P. G. Wodehouse

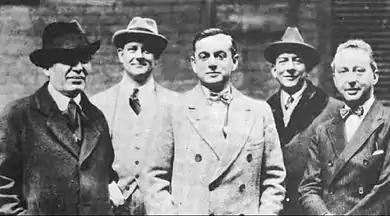
Morris Gest, Wodehouse, Guy Bolton, F. Ray Comstock and Jerome Kern, c. 1917

Wodehouse's early period as a writer came to an end in 1908 with the serialisation of "The Lost Lambs", published the following year in book form as the second half of the novel "Mike". The work begins as a conventional school story, but Wodehouse introduces a new and strikingly original character, Psmith, whose creation both Evelyn Waugh and George Orwell regarded as a watershed in Wodehouse's development. Wodehouse said that he based Psmith on the hotelier and impresario Rupert D'Oyly Carte—"the only thing in my literary career which was handed to me on a silver plate with watercress around it". Wodehouse wrote in the 1970s that a cousin of his who had been at school with Carte told him of the latter's monocle, studied suavity, and stateliness of speech, all of which Wodehouse adopted for his new character. Psmith featured in three more novels: "Psmith in the City" (1910), a burlesque of banking; "Psmith, Journalist" (1915) set in New York; and "Leave It to Psmith" (1923), set at Blandings Castle.